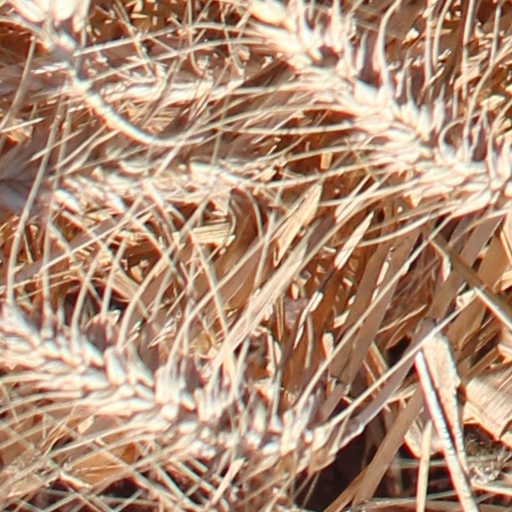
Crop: wheat